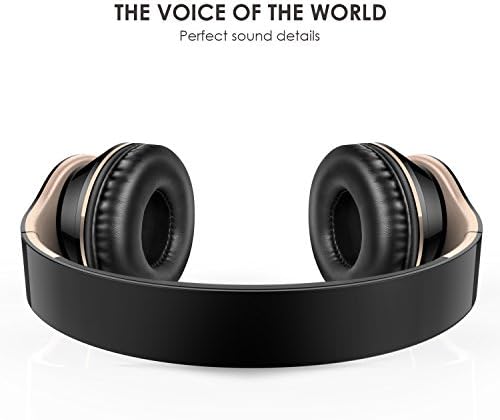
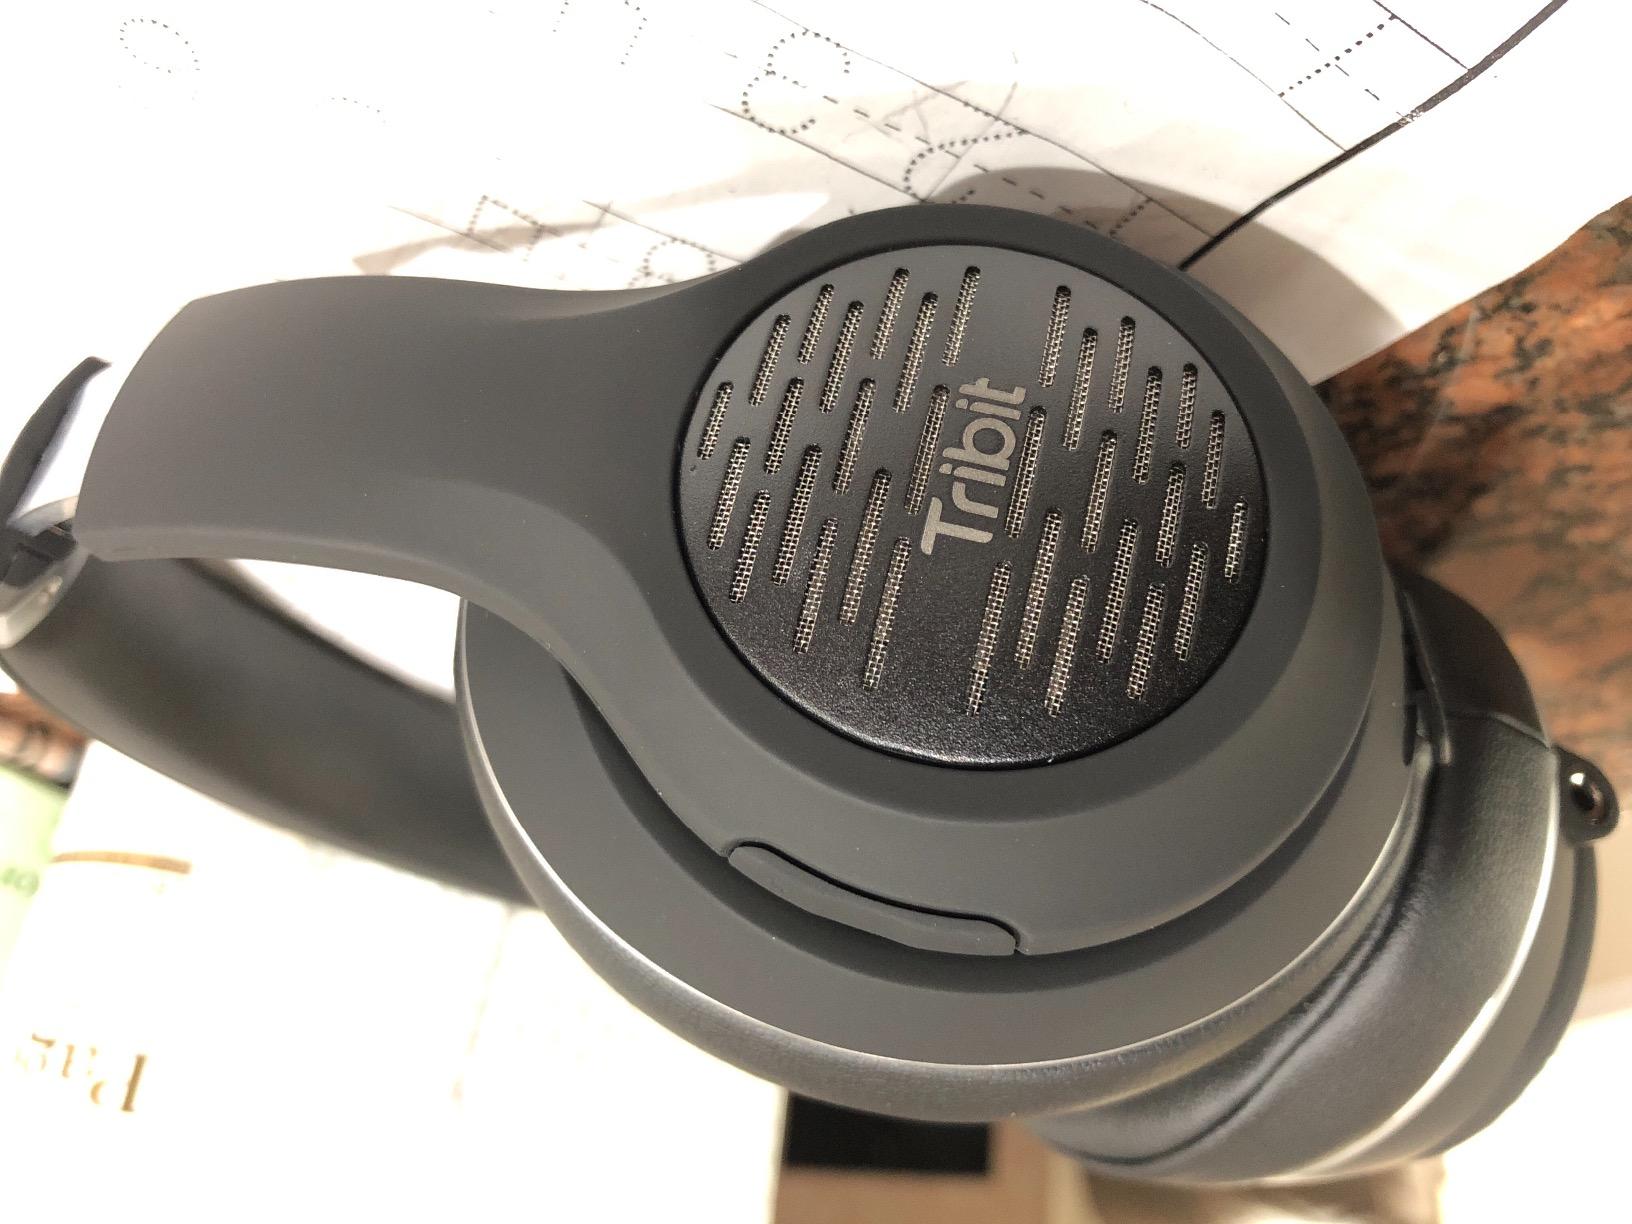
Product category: headphones
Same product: no